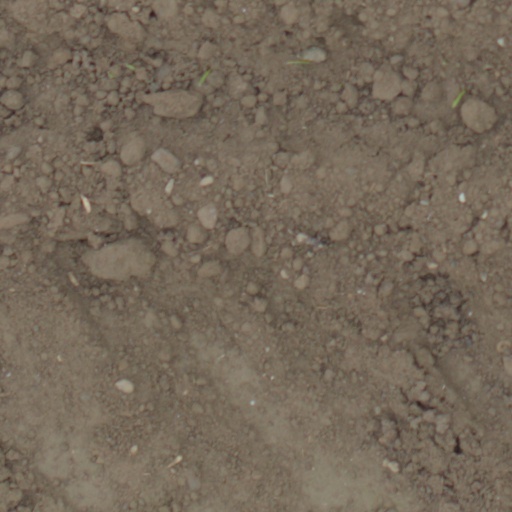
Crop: wheat